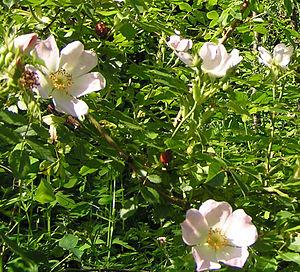
Rosa section Caninae est l'une des onze sections du sous-genre Eurosa.
Les rosiers grimpants constituent un ensemble d'espèces de rosiers qui possèdent des tiges sarmenteuses, souples et longues de plusieurs mètres, inconnues chez les formes normales dites « en buisson ». Réunis par cette seule caractéristique, ils ne constituent pas une classe homogène de rosiers : on trouve tant différentes espèces botaniques avec un port souvent proche de celui des ronces, que des rosiers dits anciens et aussi des variétés nouvelles de formes « grimpantes ».
Le Rosier des chiens, Rosier des haies ou Églantier des chiens, est une espèce d'arbrisseaux épineux de la famille des rosacées, très commun dans les régions tempérées de l'Ancien Monde. On le trouve dans les haies et les bois surtout en plaine. C'est une espèce de rosier botanique présentant de nombreux écotypes, toujours à fleurs simples. Il est utilisé comme porte-greffe pour des variétés de roses améliorées. Certains de ses hybrides sont des rosiers cultivés.